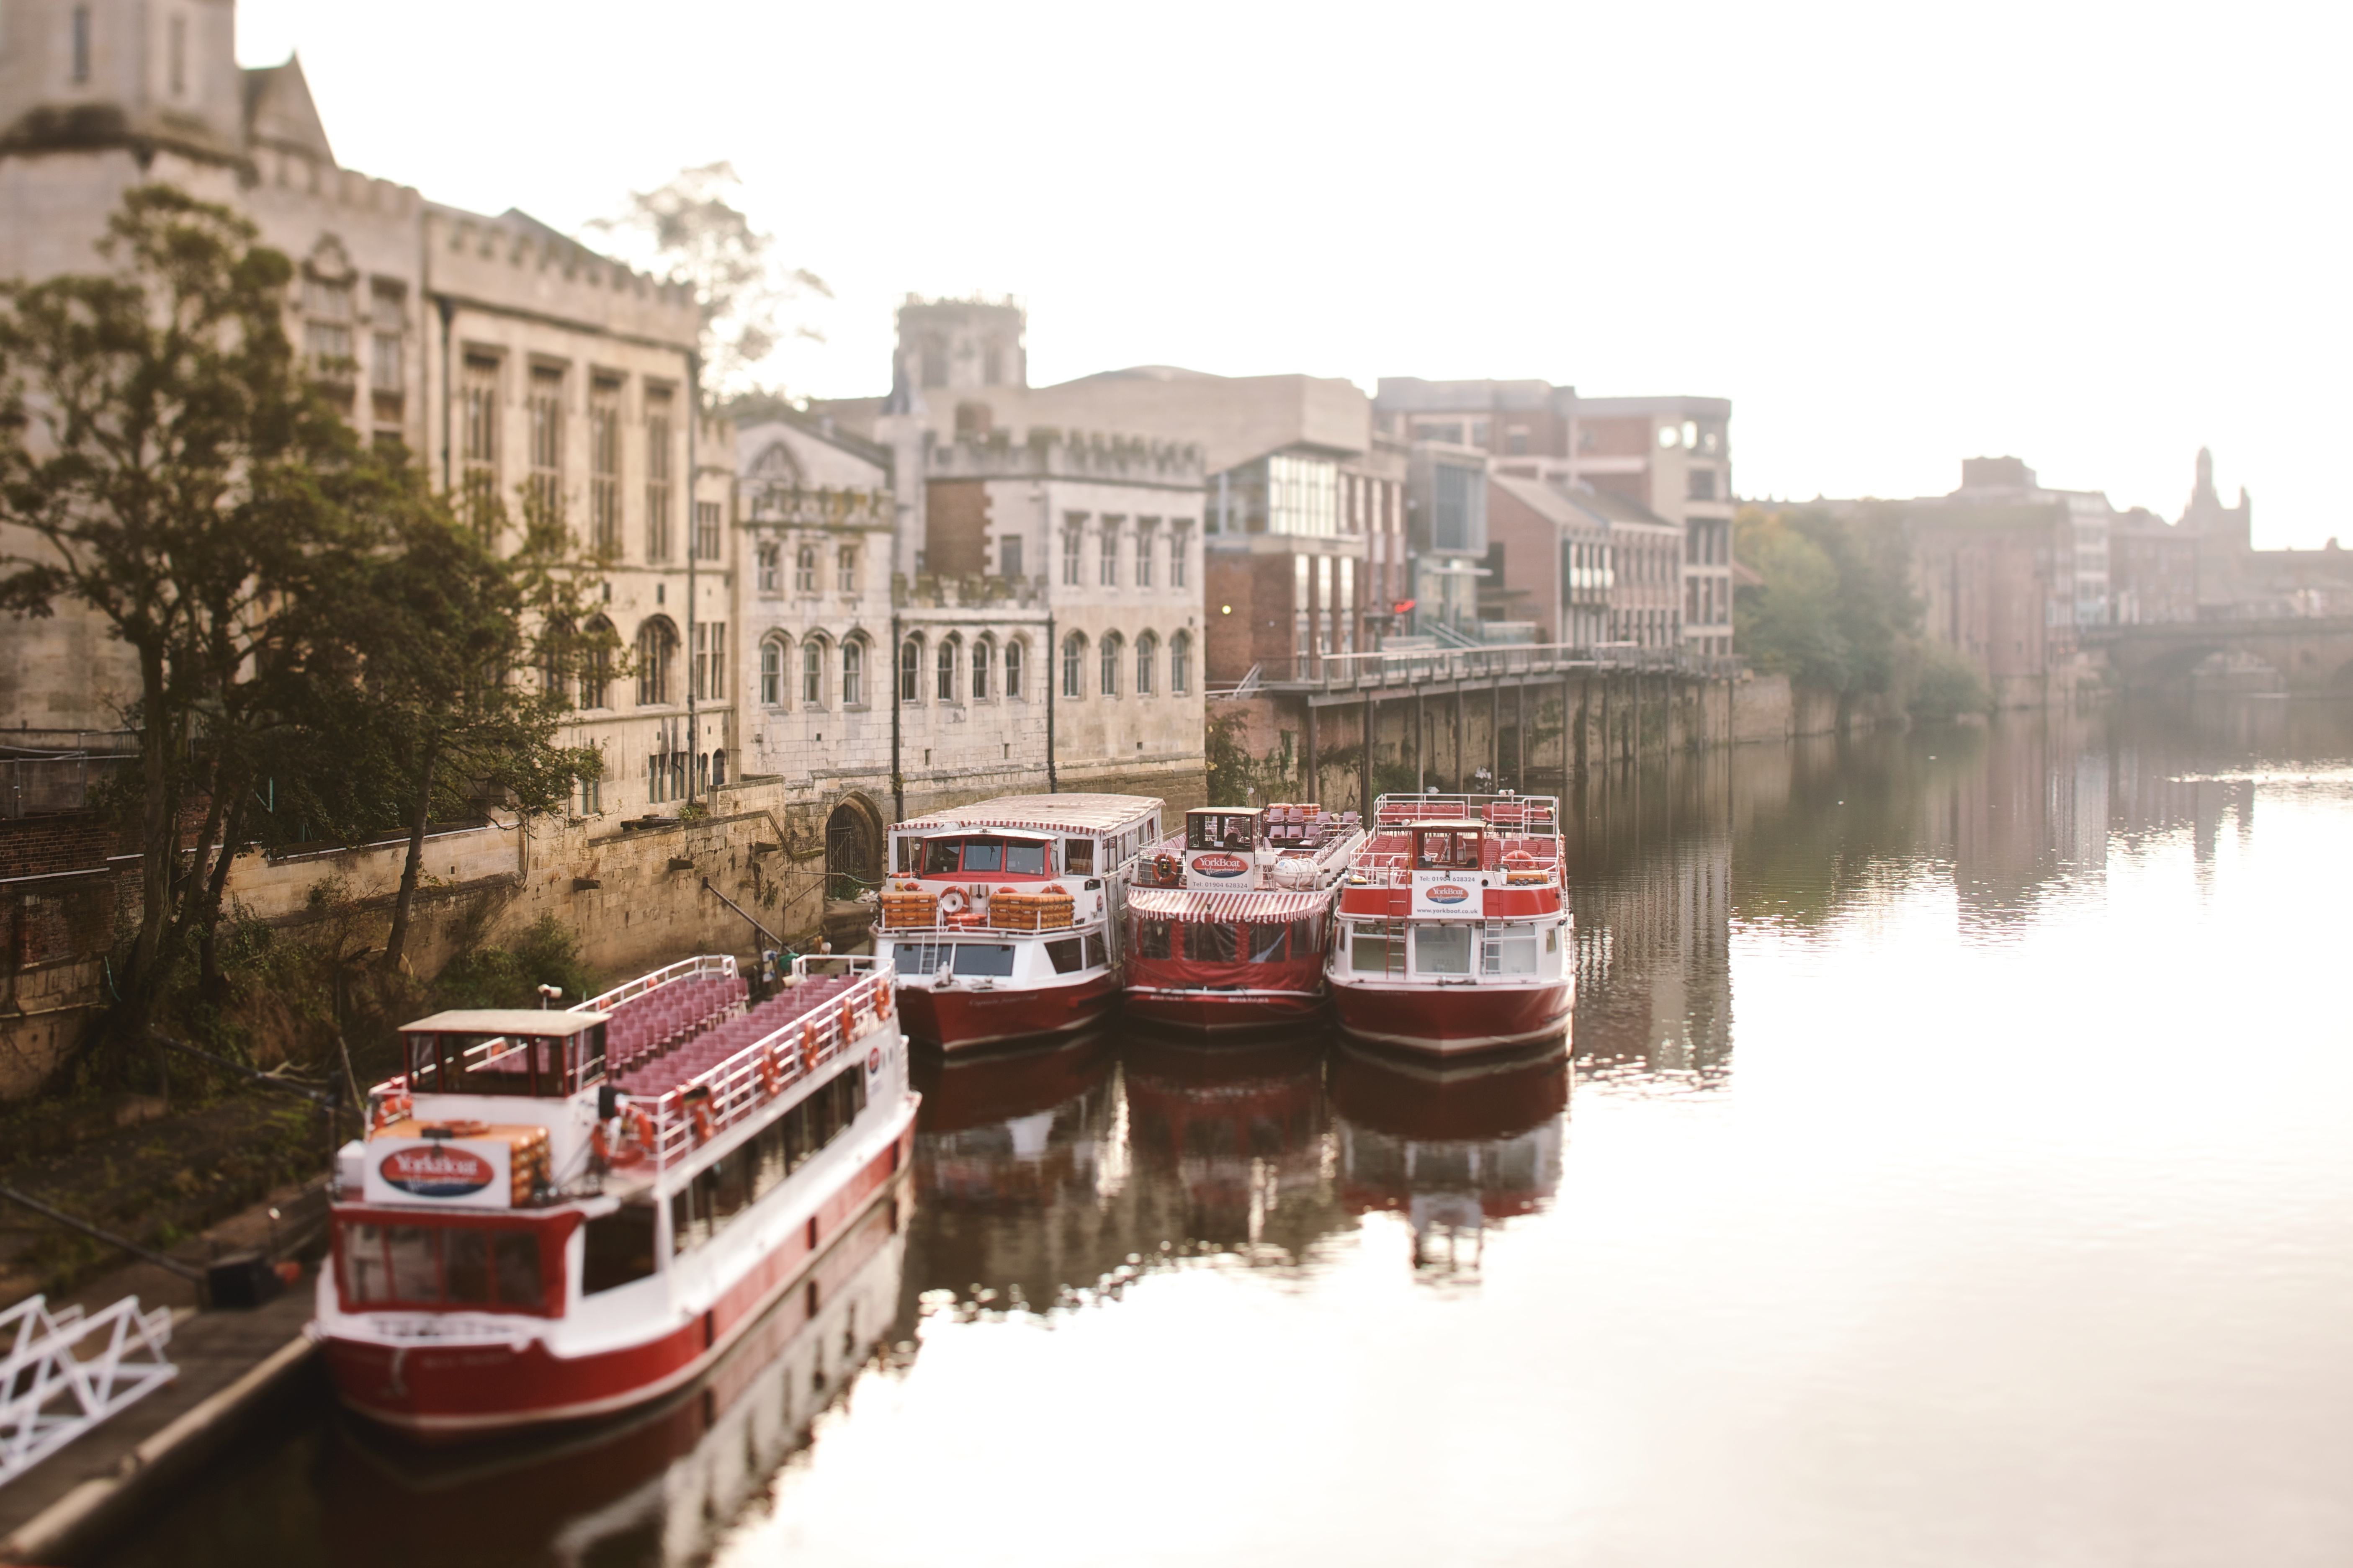
water, fog, boat, house, river, canal, cityscape, vehicle, waterway, body of water, channel, landform